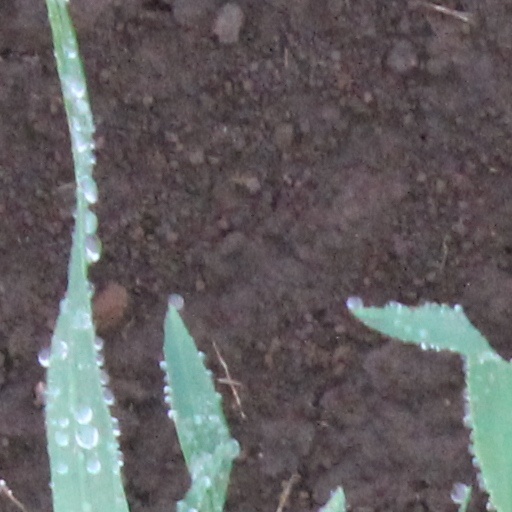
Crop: wheat